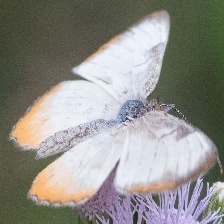
Species: MESTRA